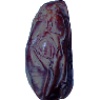
Label: Dates 1